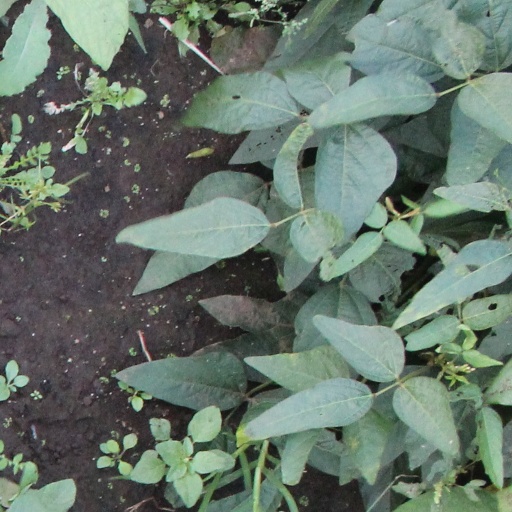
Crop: soybean